Hannes Stiller

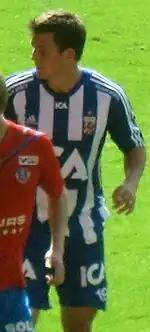
Stiller in 2009

Hannes Stiller, née Tobiasson (born 3 July 1978) is a Swedish former footballer who played as a striker. He is the sporting director of IFK Göteborg.